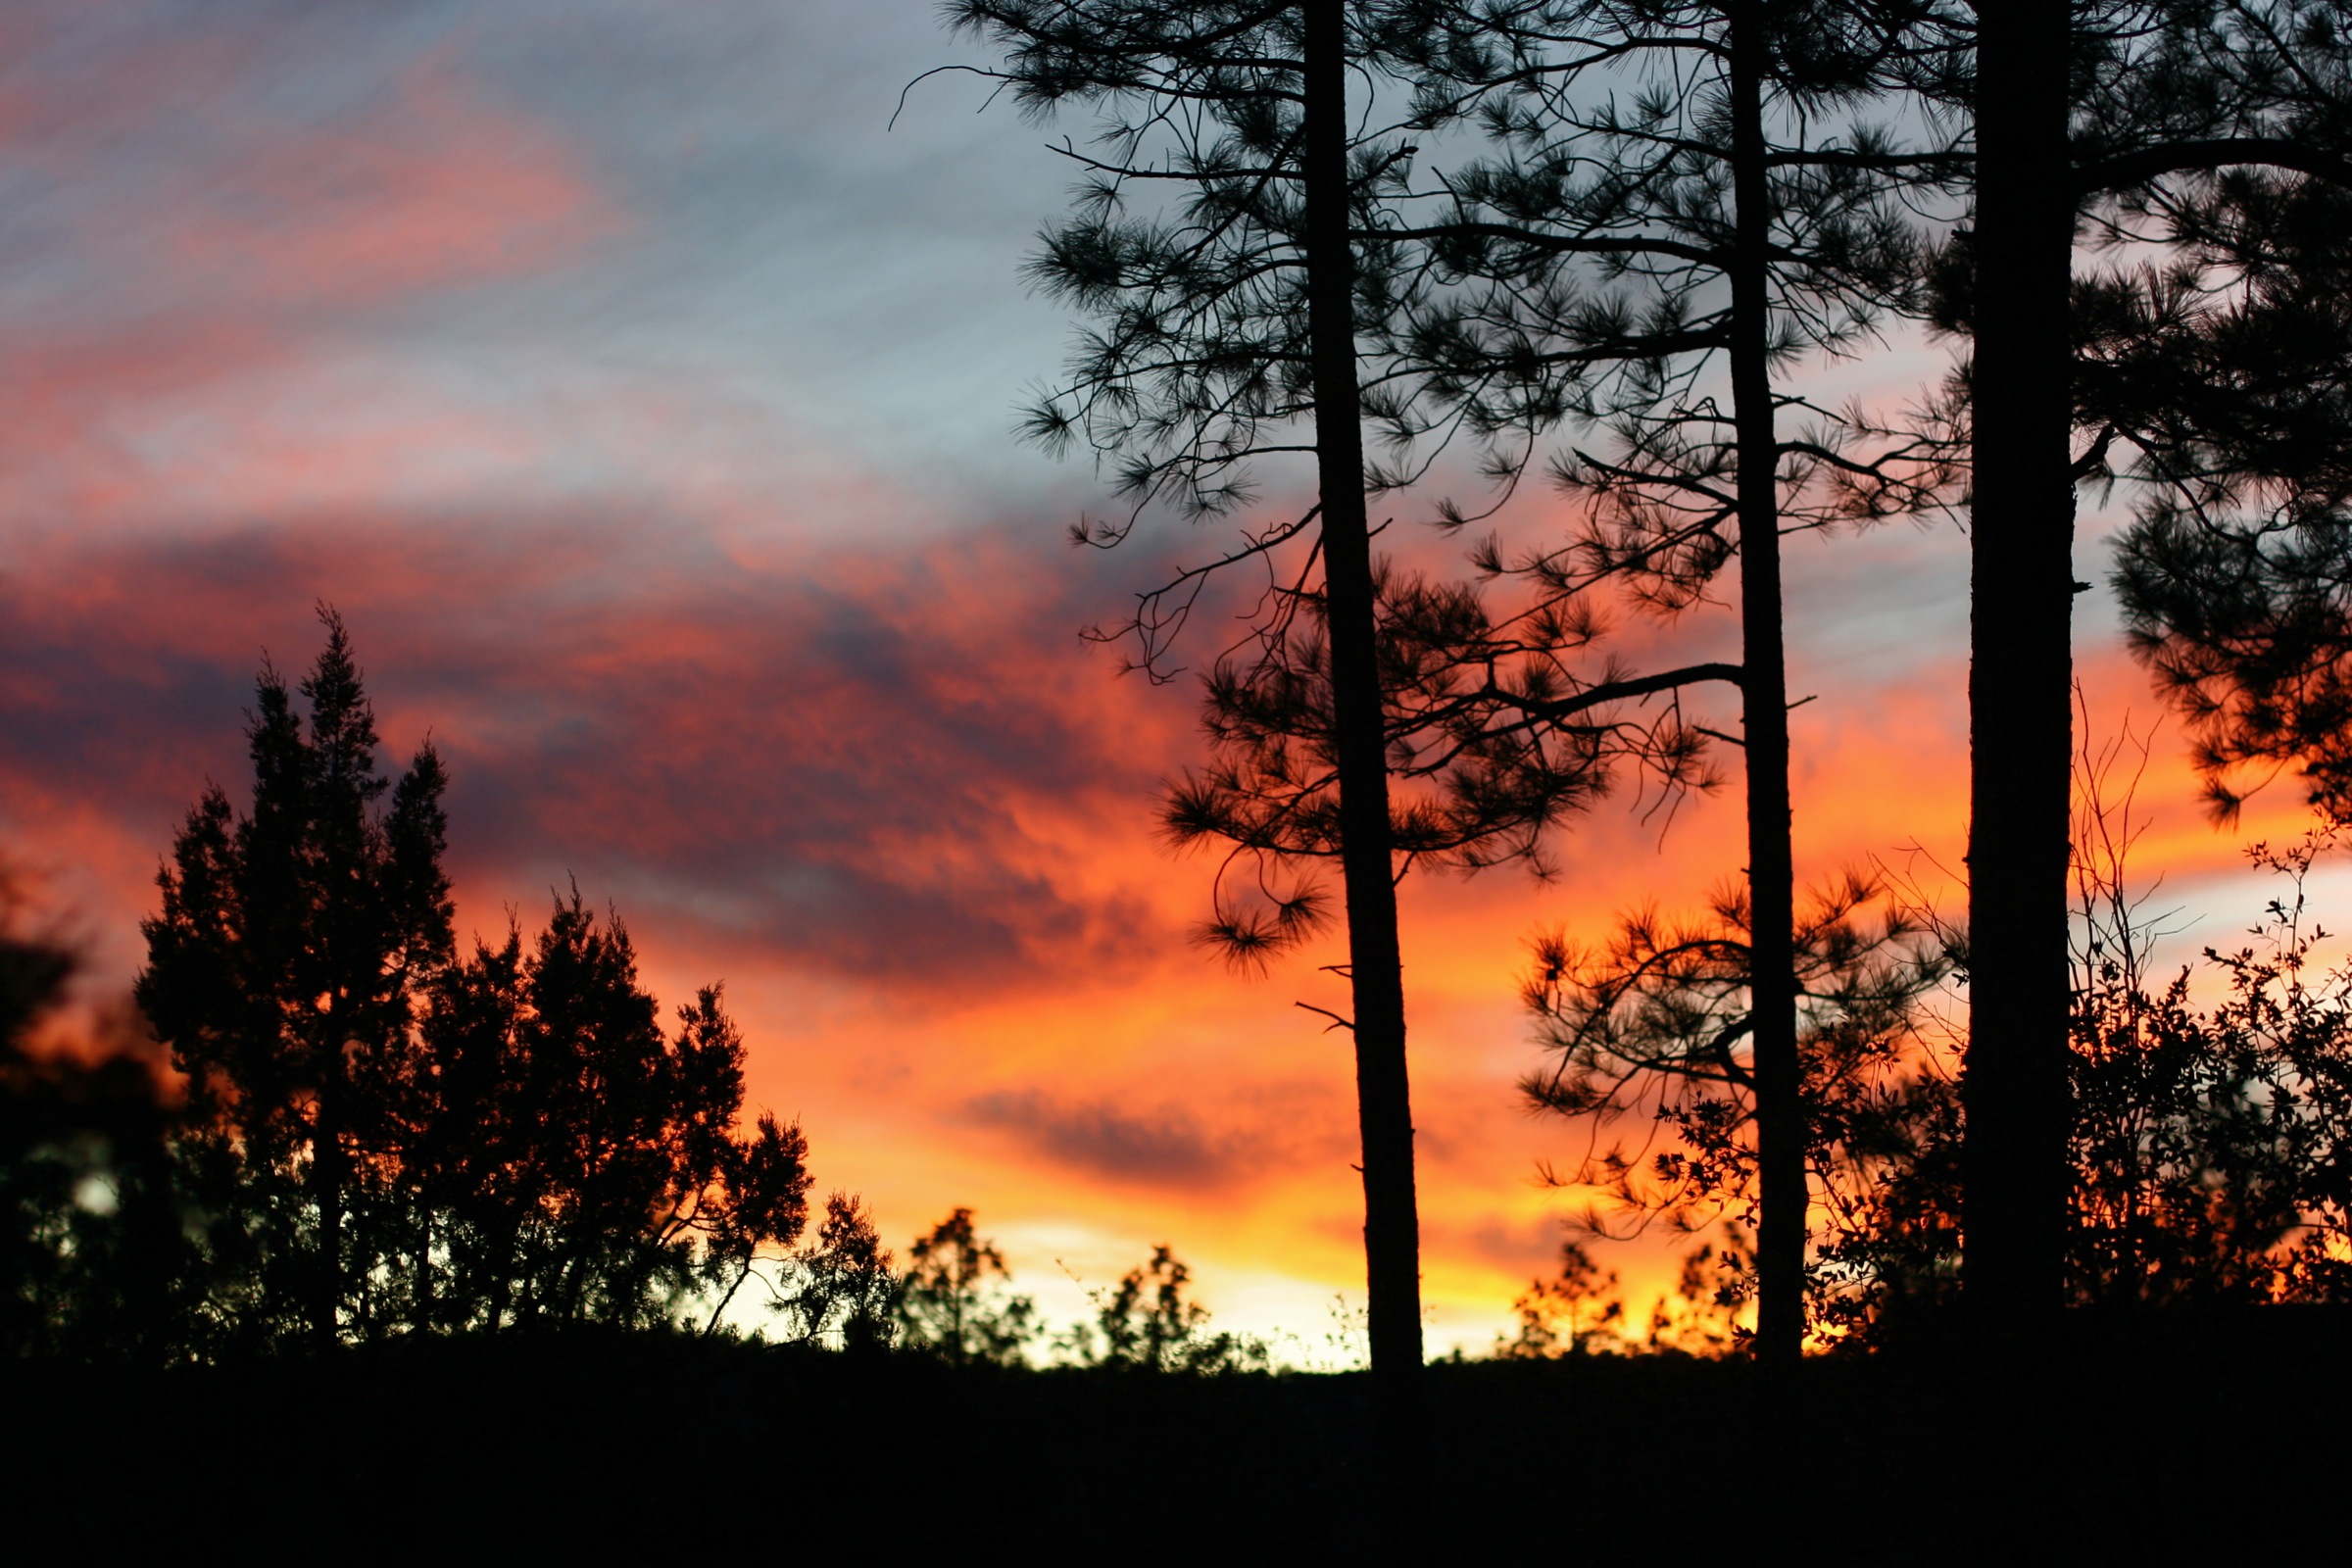
tree, nature, cloud, sky, sunrise, sunset, sunlight, morning, dawn, atmosphere, dusk, evening, inmybackyard, afterglow, woody plant, red sky at morning